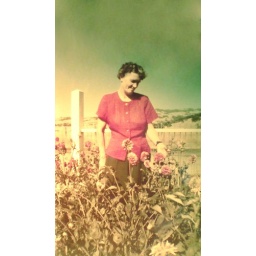
This is my great grandma, my Mom's Mom's Mom, standing in her dahlia garden at her home out on Petaluma Hill Road.